Priscilla Hollister Starrett

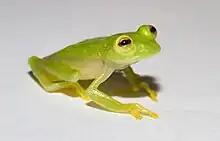
Starrett's glass frog, "Hyalinobatrachium vireovittatum".

According to Emerson, who described Starrett's research, in the area of morphology, "her dissertation work was an important impetus leading to aspects of jaw musculature becoming standard characters in anuran systematic studies," In the area of tadpole development, "she studied muscle homologies, and proposed four basic tadpole types suggesting that larval characters could be important in studying the relationships among major groups on anurans... She further suggested that the variation that she found in the jaw muscles and other internal morphology among tadpole types could be related to their feeding ecology."